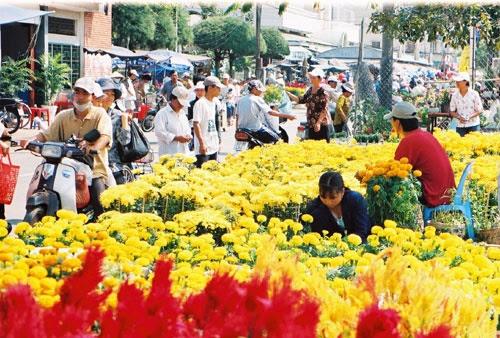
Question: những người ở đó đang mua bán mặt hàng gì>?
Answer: cây hoa